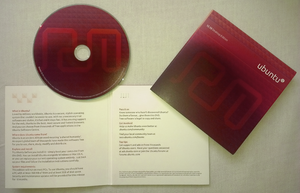
Ubuntu est un système d’exploitation GNU/Linux basé sur la distribution Linux Debian. Il est développé, commercialisé et maintenu pour les ordinateurs individuels, les serveurs et les objets connectés par la société Canonical.